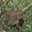
Label: frog